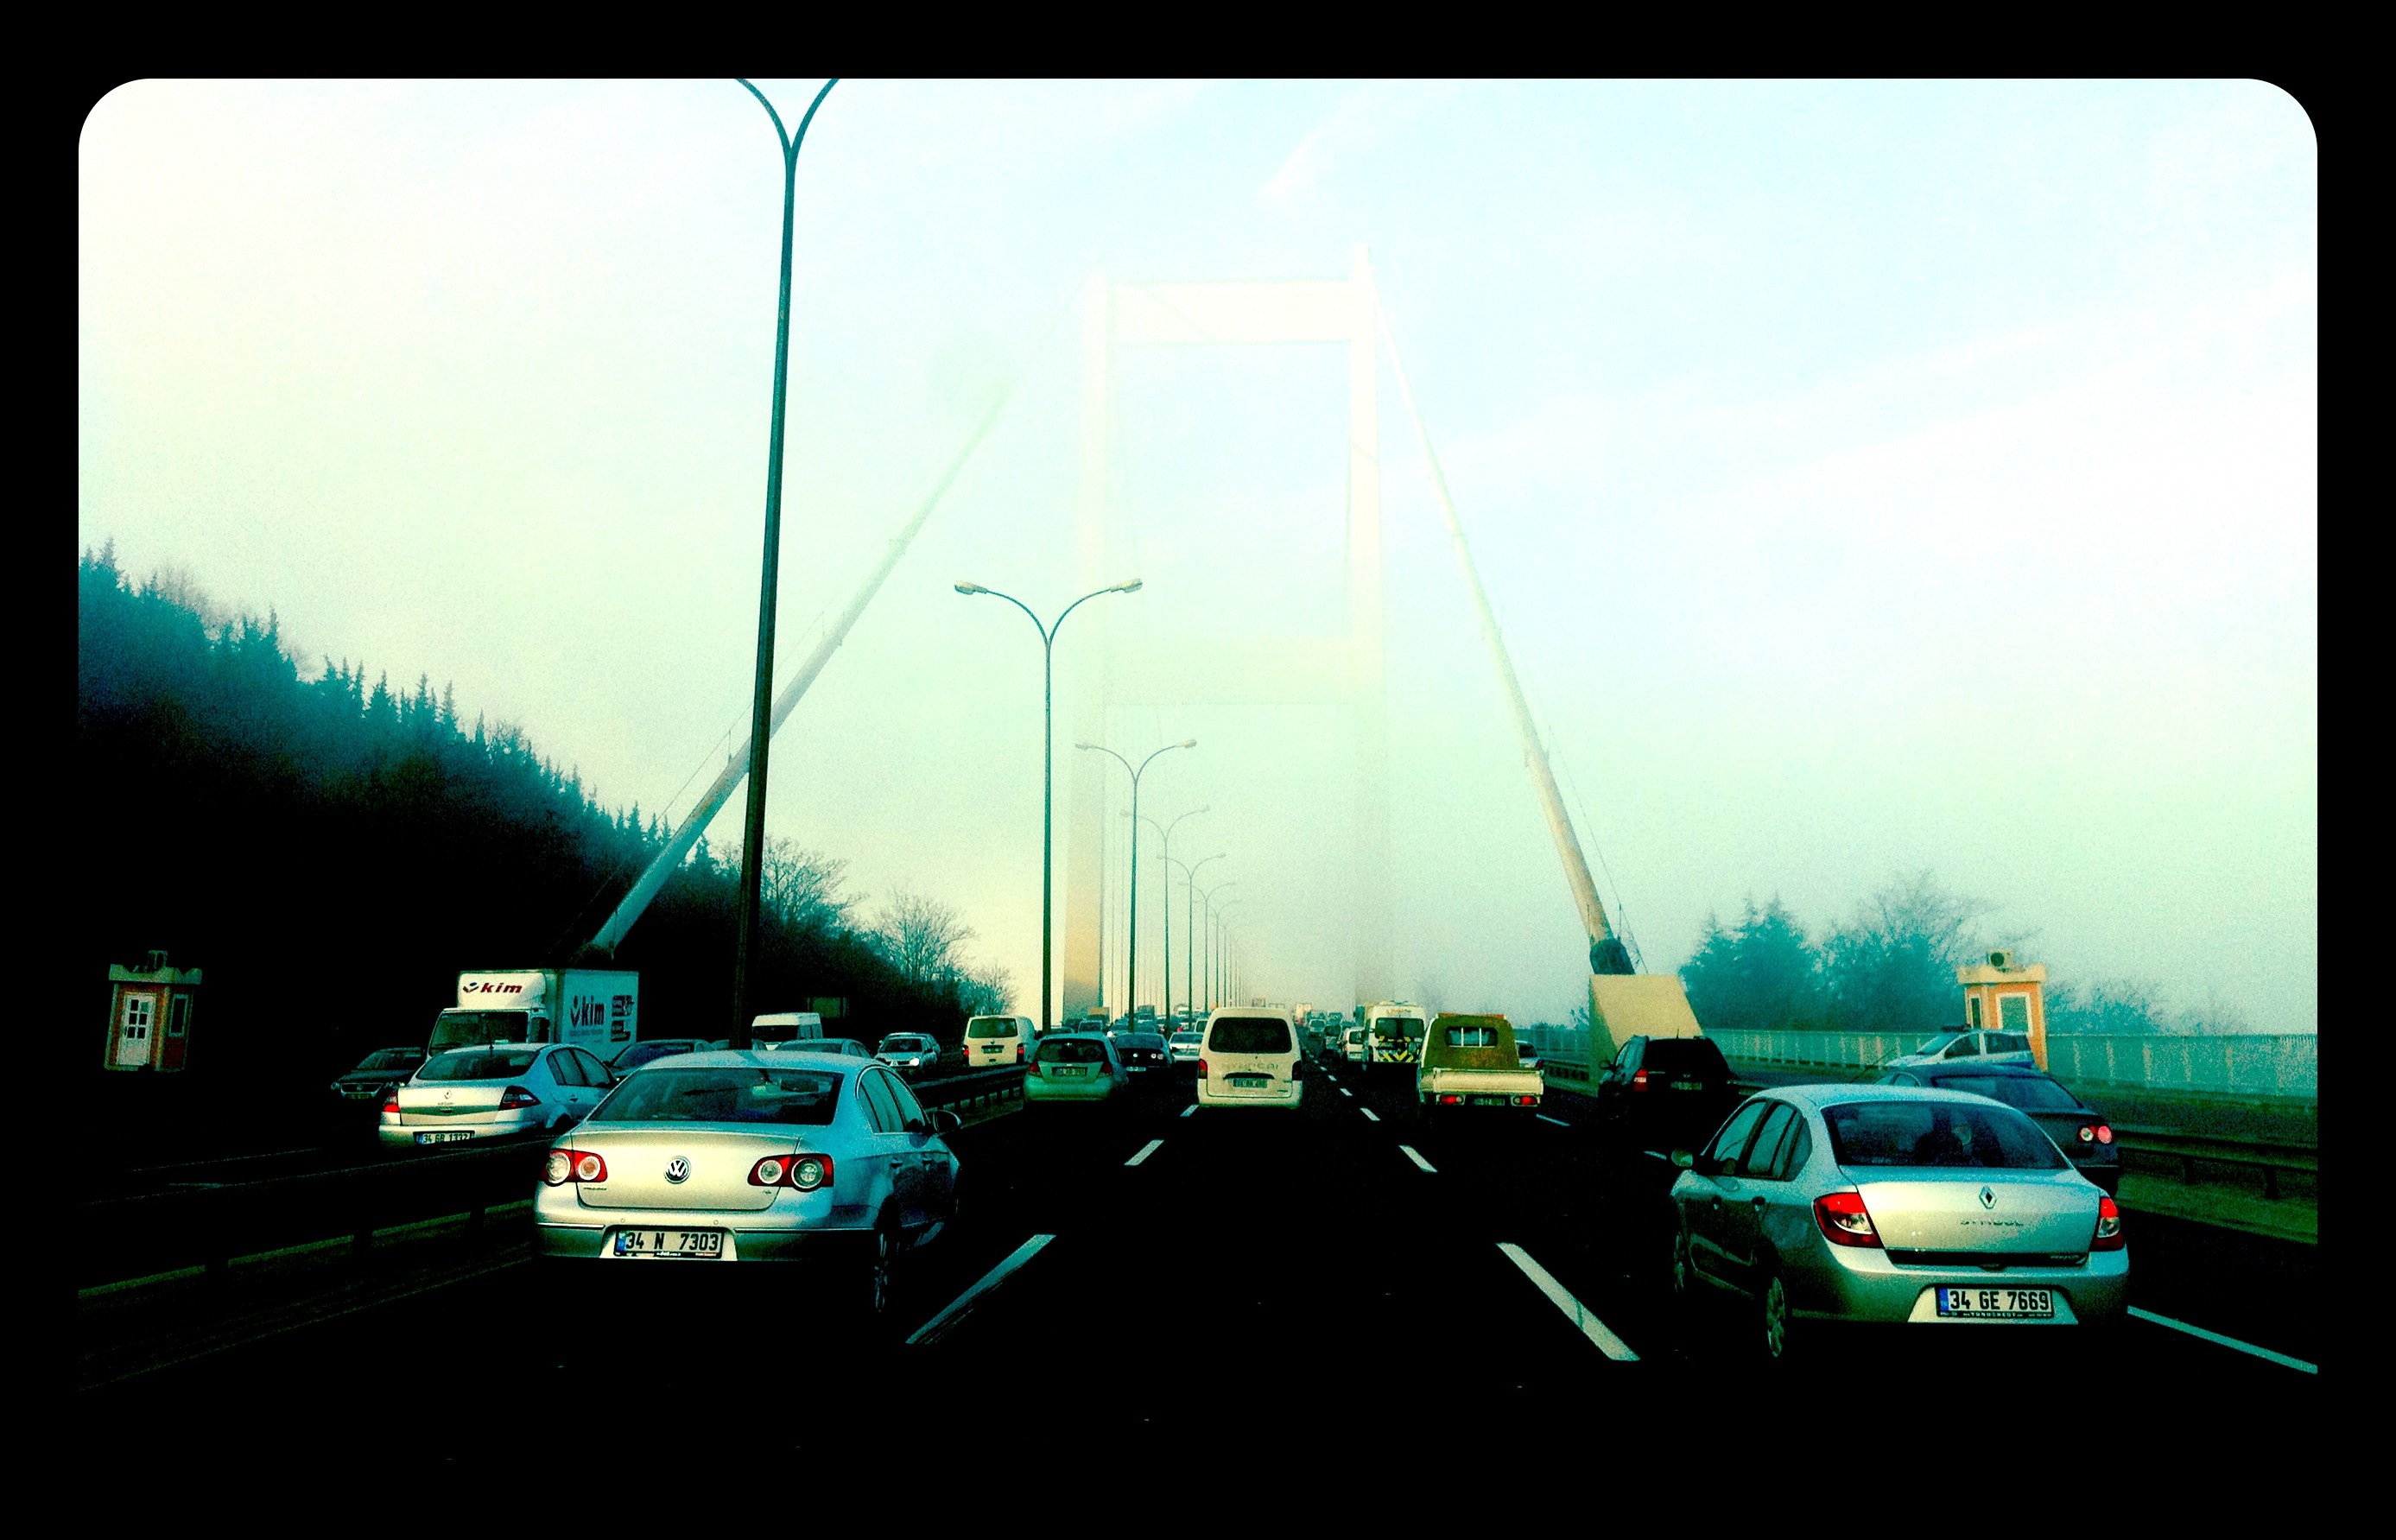
light, driving, darkness, lighting, screenshot, atmospheric phenomenon, computer wallpaper